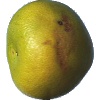
Label: Pomelo Sweetie 1